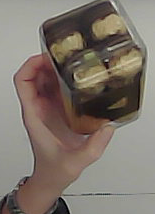
Product: rocher_chocolate